St. Mary's Church, Lübeck

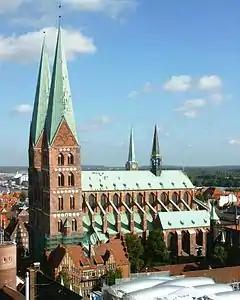
Side view

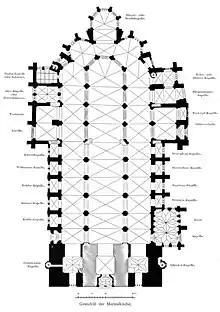
Floor plan (1906)

In 1160, Henry the Lion moved the Bishopric of Oldenburg to Lübeck and established a cathedral chapter in the south of the old city island.